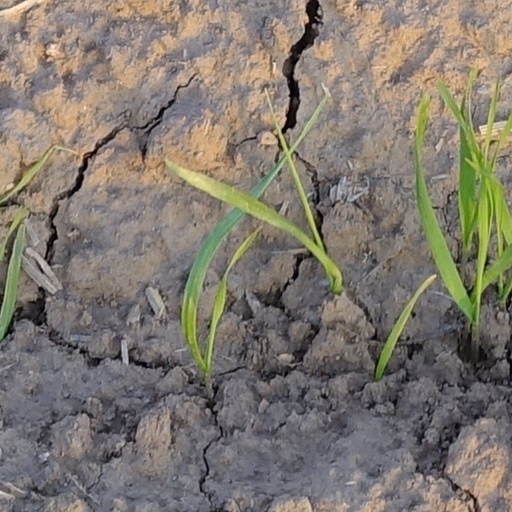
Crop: wheat